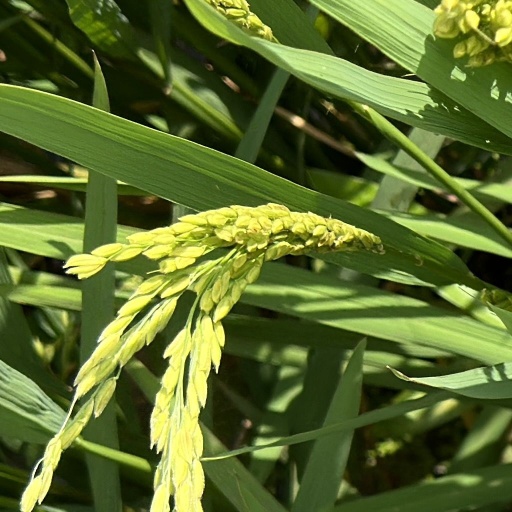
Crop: rice